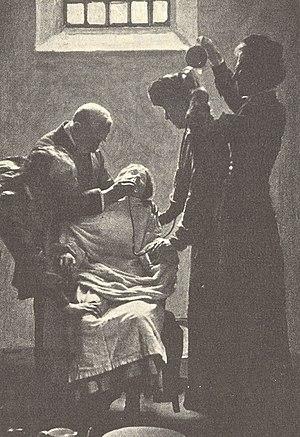
Pleasance Pendred est une enseignante et suffragette britannique qui, pendant son emprisonnement à la prison de Holloway, a entamé une grève de la faim en conséquence de quoi elle a été gavée.
Le gavage est l'action de faire ingurgiter un grand excès d'aliments à des animaux ou des humains, soit par force soit par incitation. Lorsque le gavage est contraint, la contrainte est d'origine physique, psychique ou culturelle, donc sociétale.